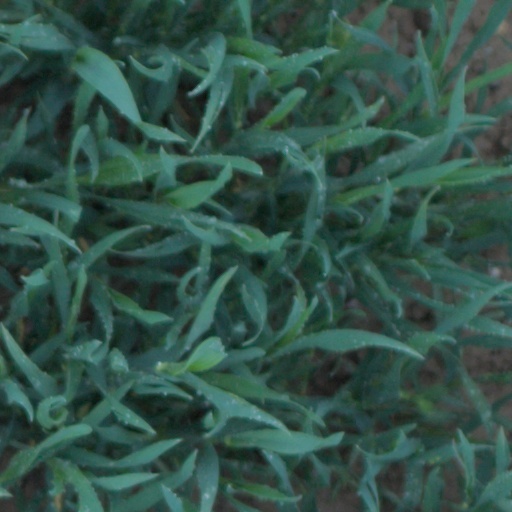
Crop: wheat